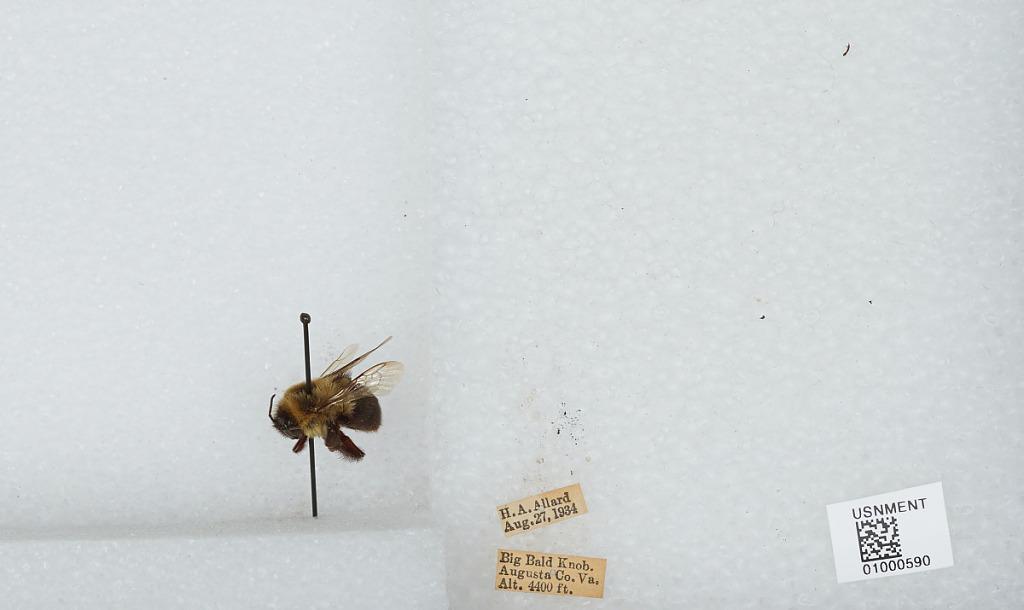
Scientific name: Bombus (Pyrobombus) impatiens Cresson
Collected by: H. Allard
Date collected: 1934-8-27
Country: United States
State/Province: Virginia
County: Augusta
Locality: Big Bald Knob
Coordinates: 38.3558, -79.2978